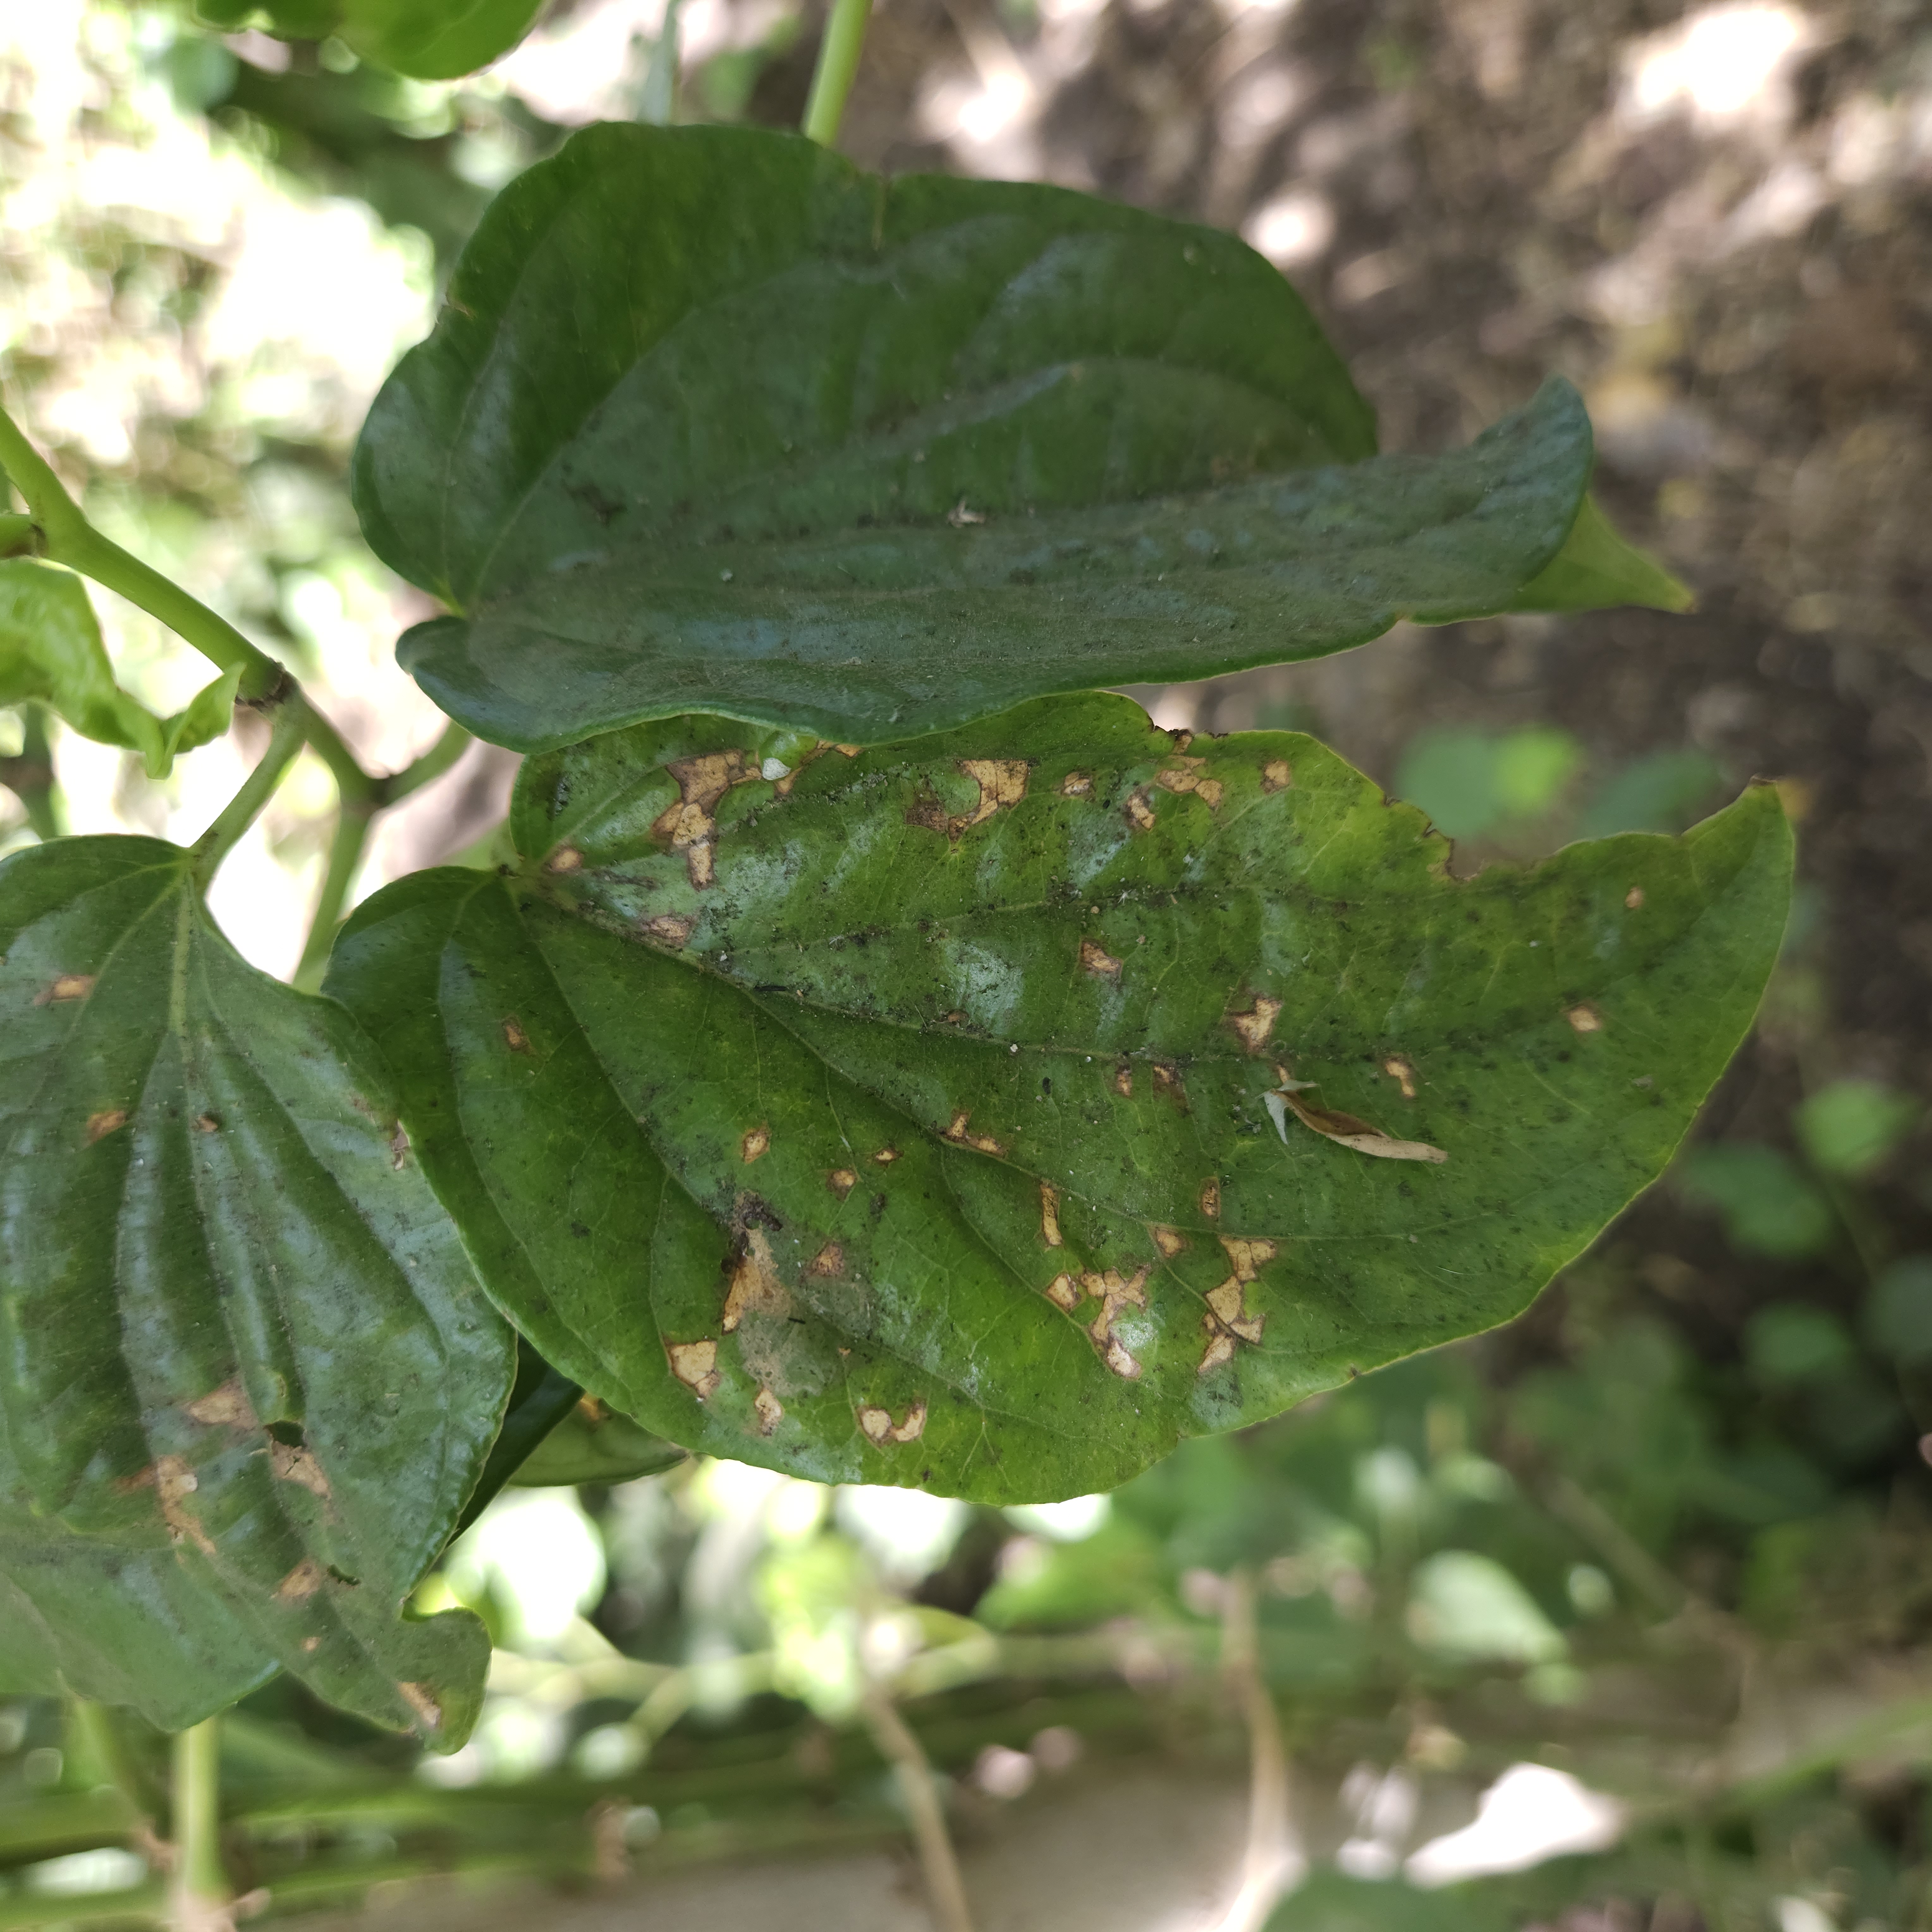
Label: Diseased